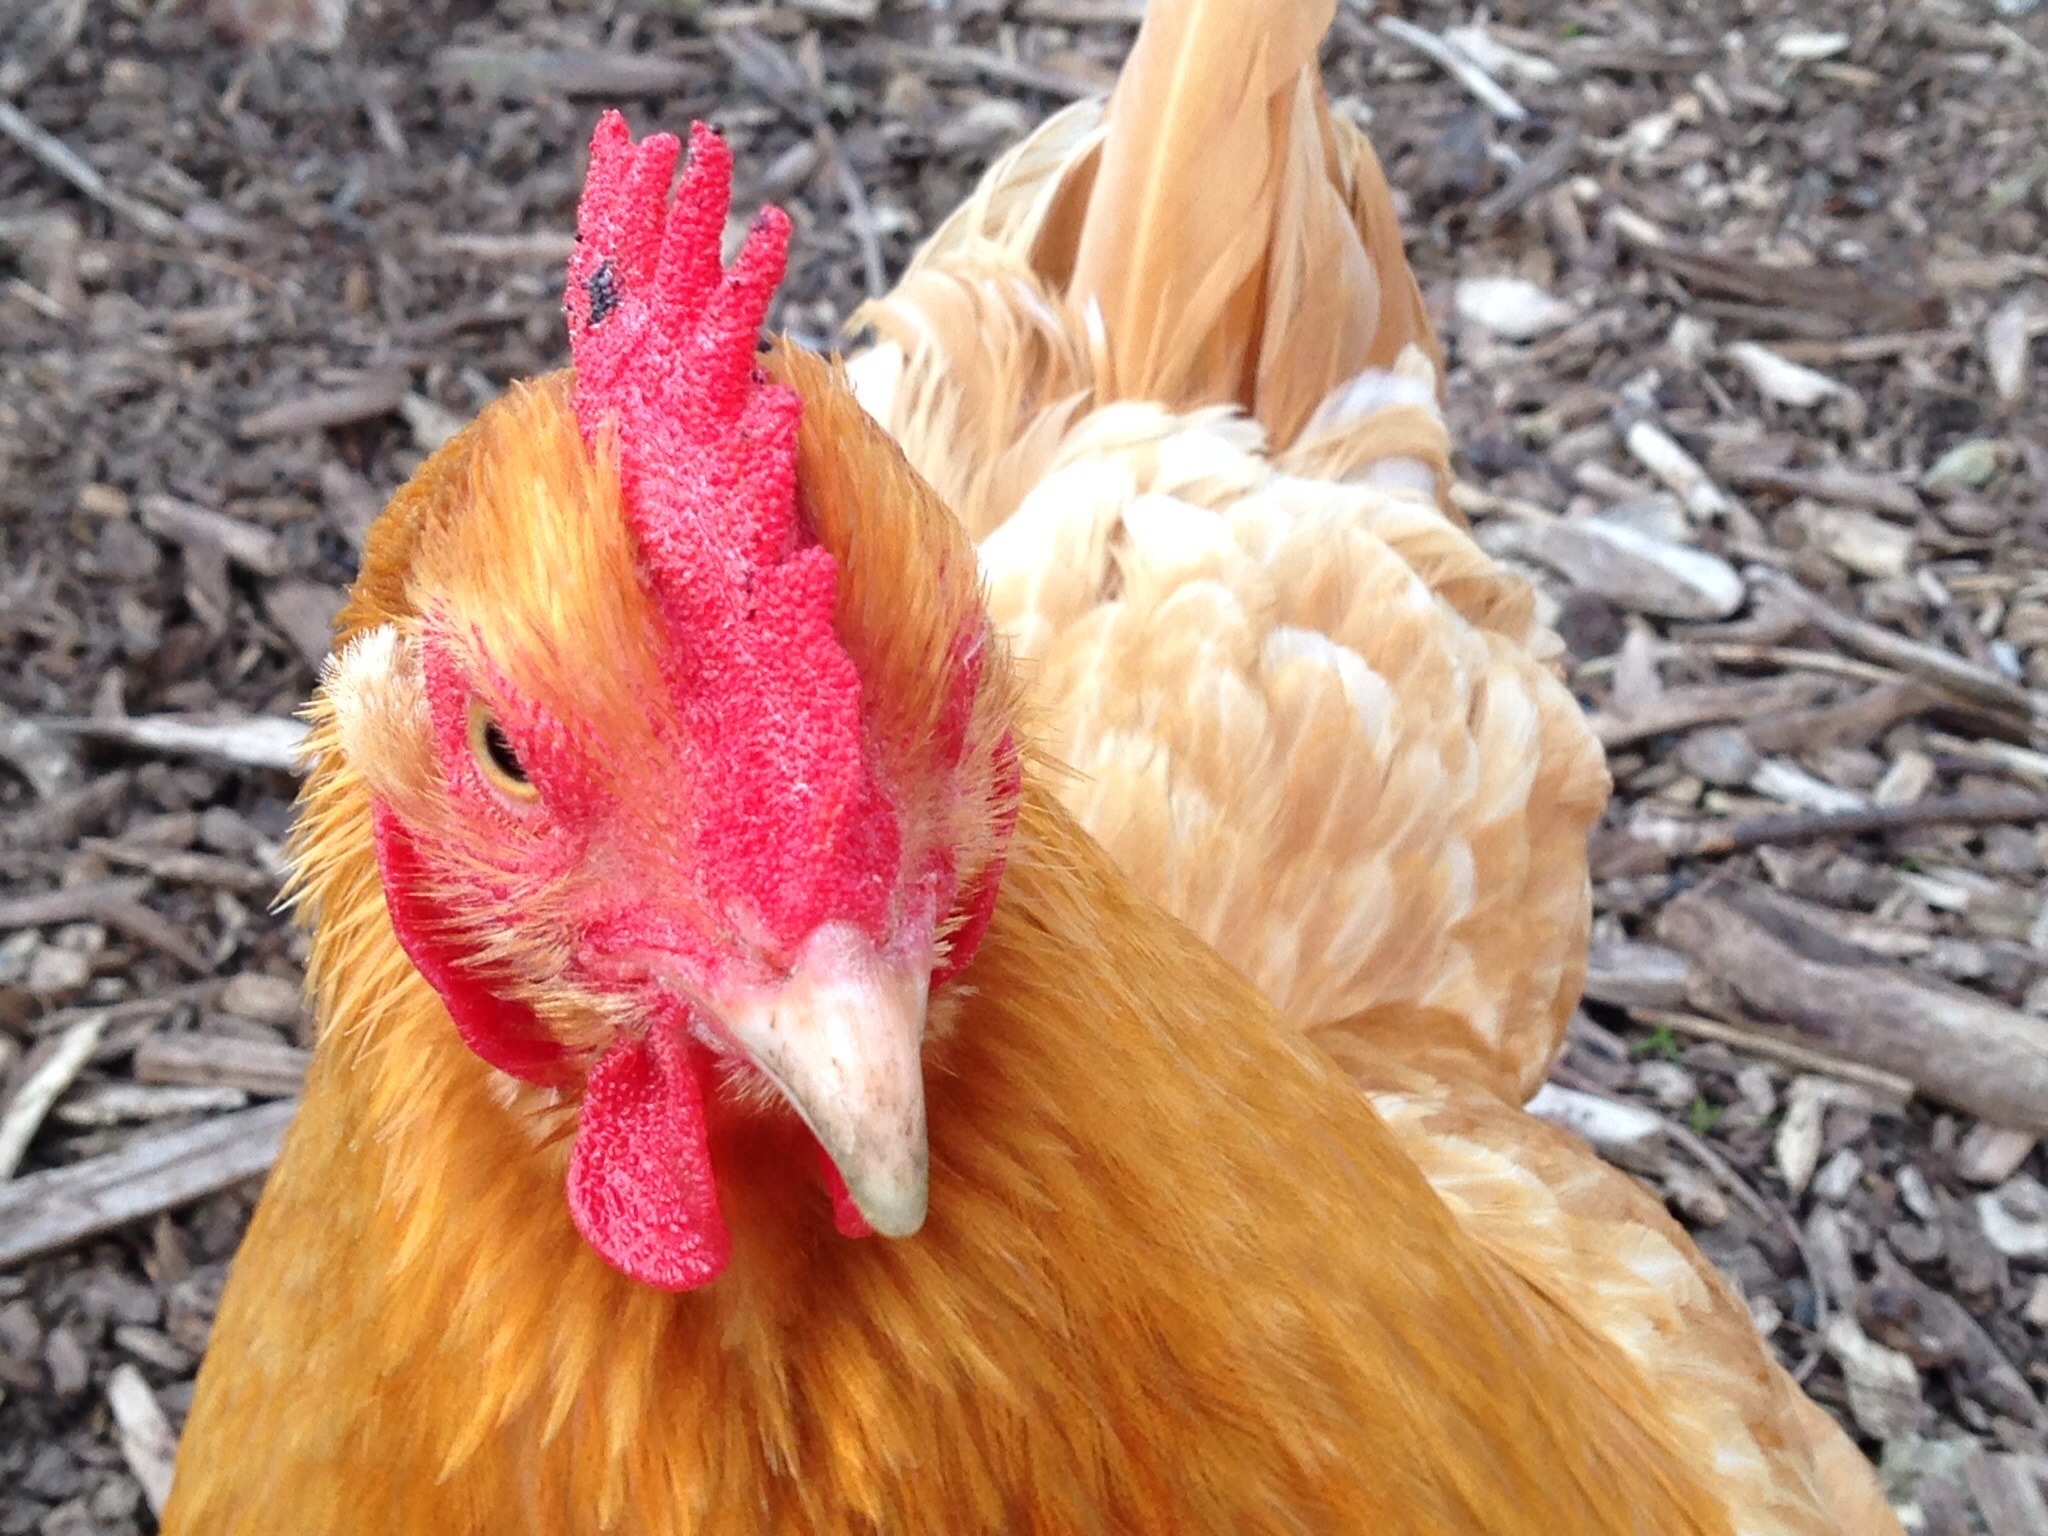
nature, outdoor, wilderness, bird, farm, animal, wildlife, wild, beak, livestock, mammal, freedom, agriculture, feather, chicken, fowl, fauna, majestic, rooster, poultry, wings, galliformes, vertebrate, creature, domestic, phasianidae, comb